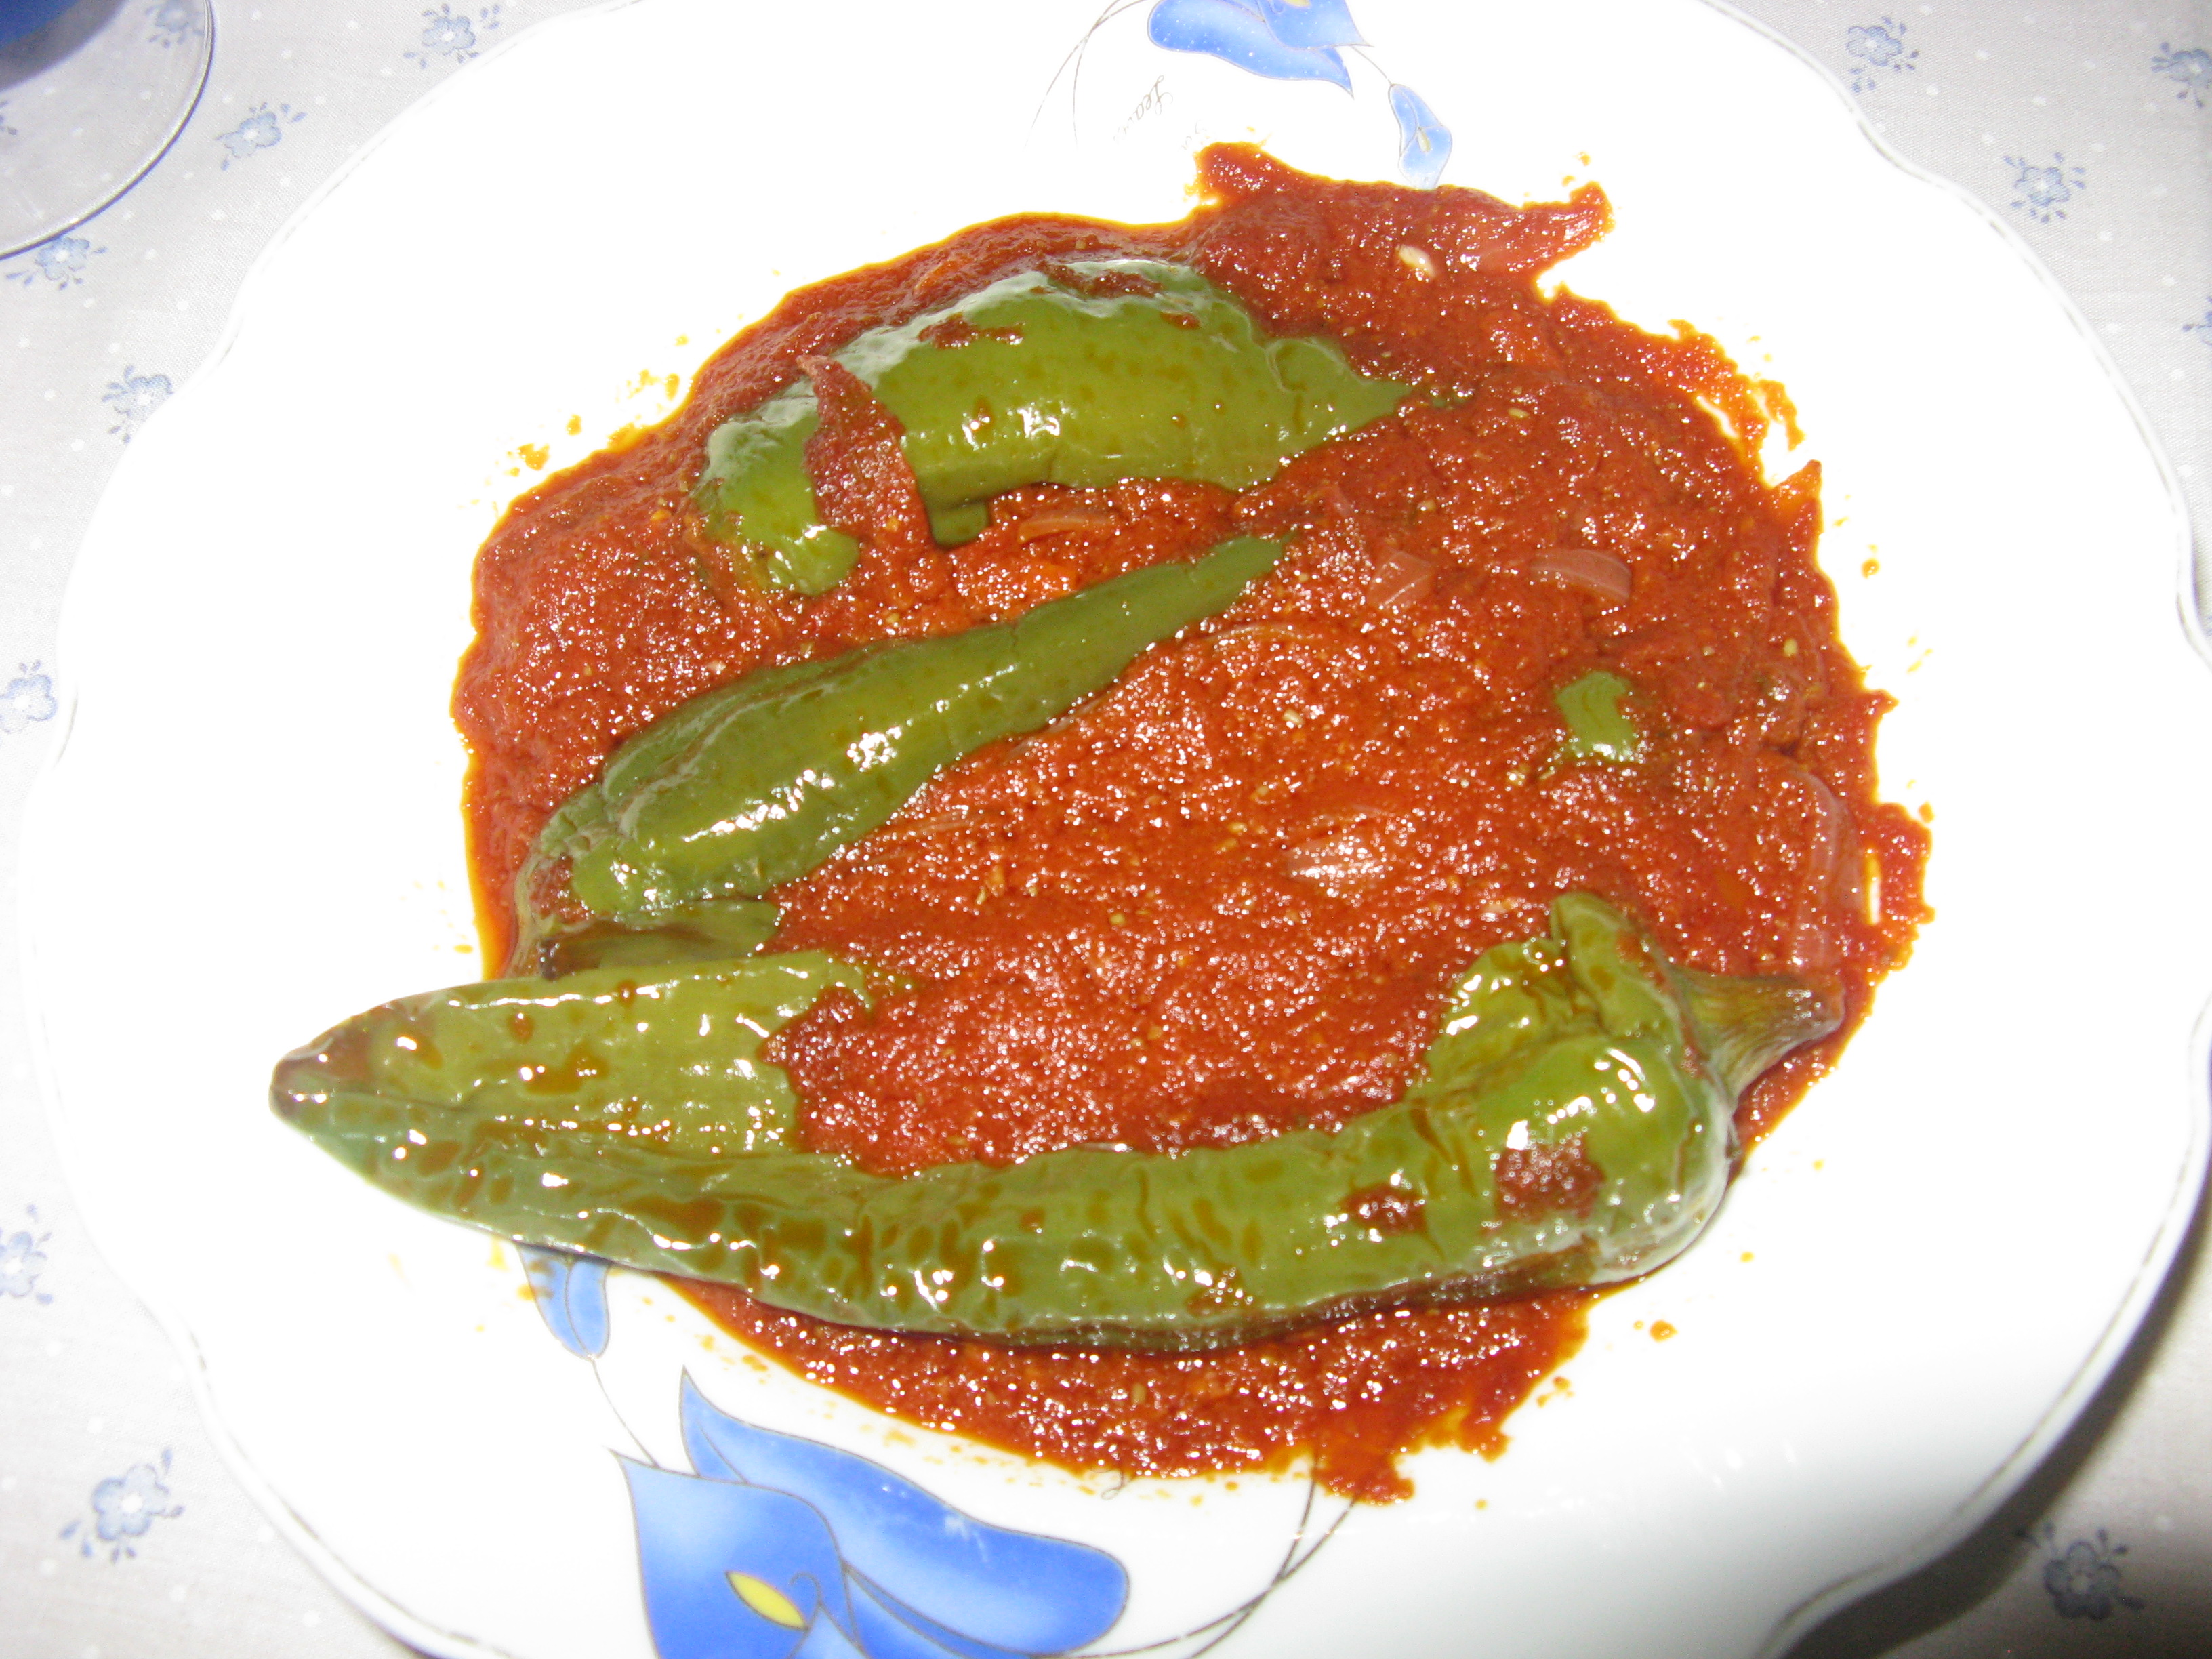
beef, bread, bun, burger, calories, cheese, cheeseburger, close up, cooking, delicious, food, fries, hamburger, lettuce, meal, meat, photography, sandwich, sesame, seeds, snack, tasty, wooden tray, fast food, french fries, junk food, brunch, dish, breakfast, finger food, full breakfast, side dish, appetizer, buffalo burger, breakfast sandwich, fast food restaurant, veggie burger, slider, cuisine, ingredient, produce, vegetarian food, sambal